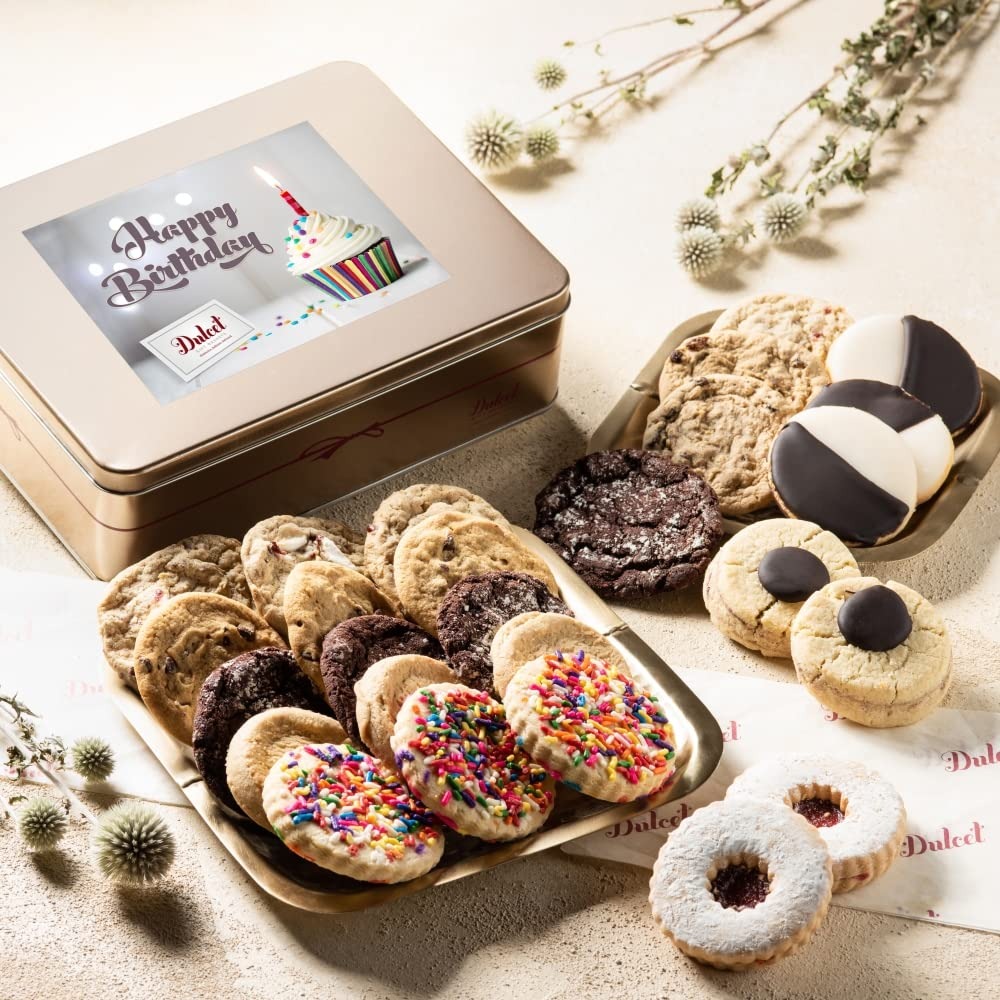
Item Name: Birthday Gift Baskets, Birthday Food Gifts For Men, Women, Mom, Dad, Him, Her, College Student, Teens, Friends, Gourmet Food Gifts By Dulcet Gift Baskets
Bullet Point 1: BIRTHDAY GIFT BASKETS - THE ULTIMATE COOKIE DELIGHT! Looking for a birthday gift for every age? Well, your search is over! Dulcet’s cookie assortment is what you want! Gift features an assortment of 25 Cookies- Flavors include Black and White, Linzer, Sprinkle, Chinese, Crinkle, Chocolate Chip, Cranberry White Chip, Oatmeal Raisin, and Peanut Butter and a set of Balloons and Candles to spark your unique birthday gift to life.
Bullet Point 2: FRESH 'N' SCRUMPTIOUS! This delightful birthday gift is one they'll love no matter what age they're turning! Inside our birthday gift tin, your recipient will find an award-winning combination of handcrafted cookies that's been carefully selected for you. Surprise someone special and sweeten up their birthday, creating delightful memories that are sure to make their birthday memorable.
Bullet Point 3: MAKE THEIR DAY! If you’re seeking the ideal birthday gift; for someone special and dear to you, then this is for you! Beautiful, classic, and delicious! These cookies will bring light, joy, and a taste of heaven to your loved ones. The perfect birthday gift for every age; Mom, Dad, Friend, Son, Daughter, Sister, Brother, or any special person in your life.
Bullet Point 4: FRESHNESS: Our goal is to bring you the very best in quality and design. Each Dulcet pastry is individually wrapped to ensure the utmost freshness. All of our amazing pastries are Kosher- OU D Certified. We have the right to change Products and Flavors upon availability for equal valued products.
Bullet Point 5: SATISFACTION: We love our gift basket so much, and we’re sure you will feel the same. What are you waiting for? Buy us with confidence!
Product Description: This Gourmet Gift Basket is overflowing with the fresh Cookies. It‟s the perfect way to celebrate, and express appreciation. Chocolate, Cinnamon, and Raspberry, Apricot displayed in an Exquisite array with the ideal cracks and crevices for your feelings of love to fit in. This best gift basket contains Cranberry White Chip Cookies Chocolate Chip Cookies Peanut Butter Cookies Oatmeal Raisin Cookies Linzer Tart Sprinkle Cookie Black and white All fresh. All the best. All for you. Arrives in our Signature Gift Box Wrapped with you in mind SURPRISE YOUR LOVED ONE - CLICK THE “ADD TO CART” BUTTON NOW - BUY WITH US WORRY FREE!
Value: 1.0
Unit: Count

Price: 69.99